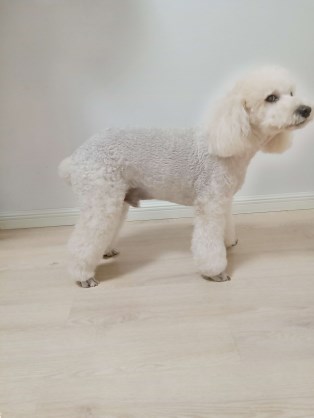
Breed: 7449-n000128-teddy